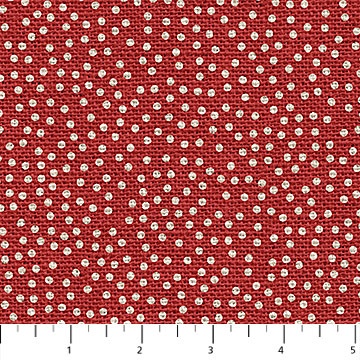
Warm and Cozy
Brand: Northcott
Northcott Warm and Cozy red/cream dots cotton flannel print
Category: Arts & Entertainment > Hobbies & Creative Arts > Arts & Crafts > Art & Crafting Materials > Textiles > Fabric > Flannel